National Headquarters of the Israel Police

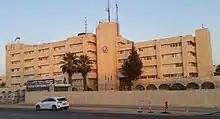
National Headquarters of the Israel Police in Kiryat Menachem Begin

The National Headquarters of the Israel Police ("Binian HaMateh HeArtzi shel Mishteret Yisrael"; short: "HaMateh HeArtzi", "National Headquarters") is the headquarters of the Israel Police, located in Kiryat Menachem Begin in East Jerusalem.